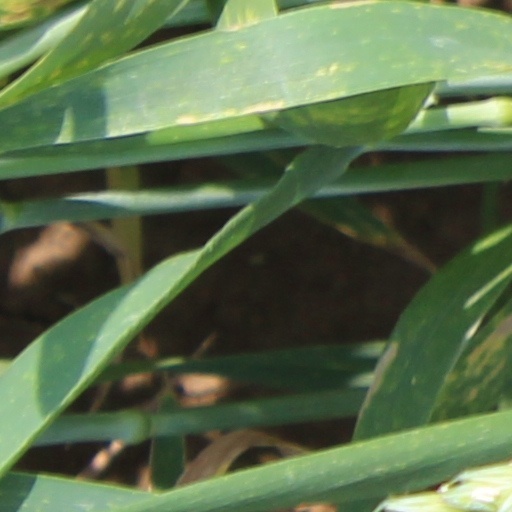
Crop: wheat